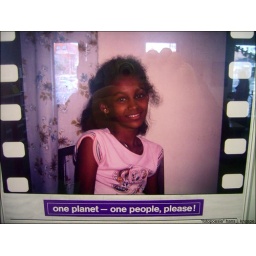
...now in my exhibition: retrospective of 35 years of &amp;quot;fotopoesie&amp;quot; at the public library Oldenburg-Holstein. - sorry for glass reflection